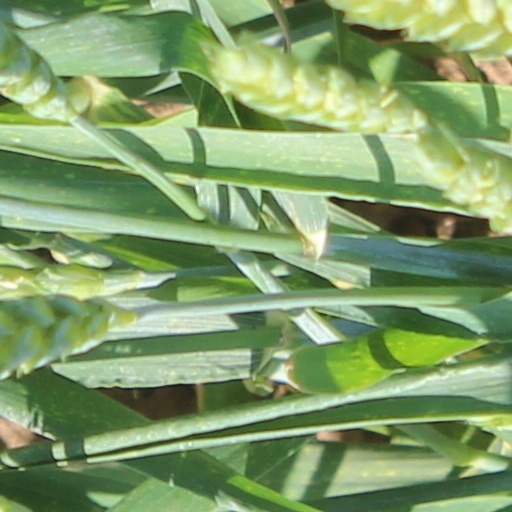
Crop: wheat